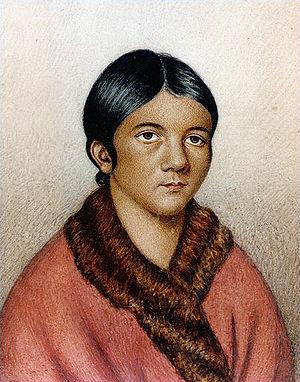
Shanawdithit dite aussi Nancy April, est la dernière représentante connue des Amérindiens Béothuks de Terre-Neuve. Elle fut capturée en avril 1823 près du village de Twillingate par deux trappeurs, James Carey et Stephen Adams, trois ans après sa tante Demasduit.